Radúz Činčera

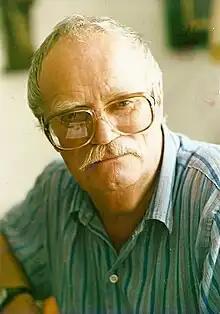
Dr. Radúz Činčera

Radúz Činčera (17 June 1923, Brno – 28 January 1999, Prague) was a Czech screenwriter and director, the conceiver of the legendary Kinoautomat.